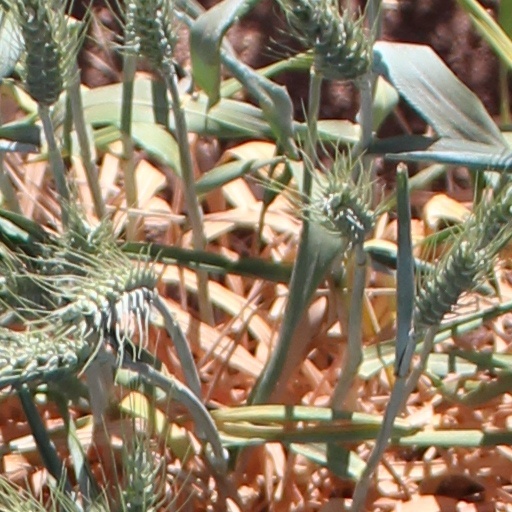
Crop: wheat